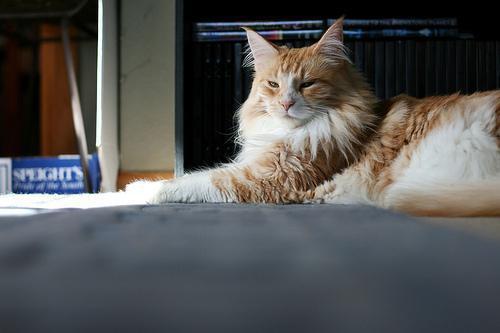
Maine Coon